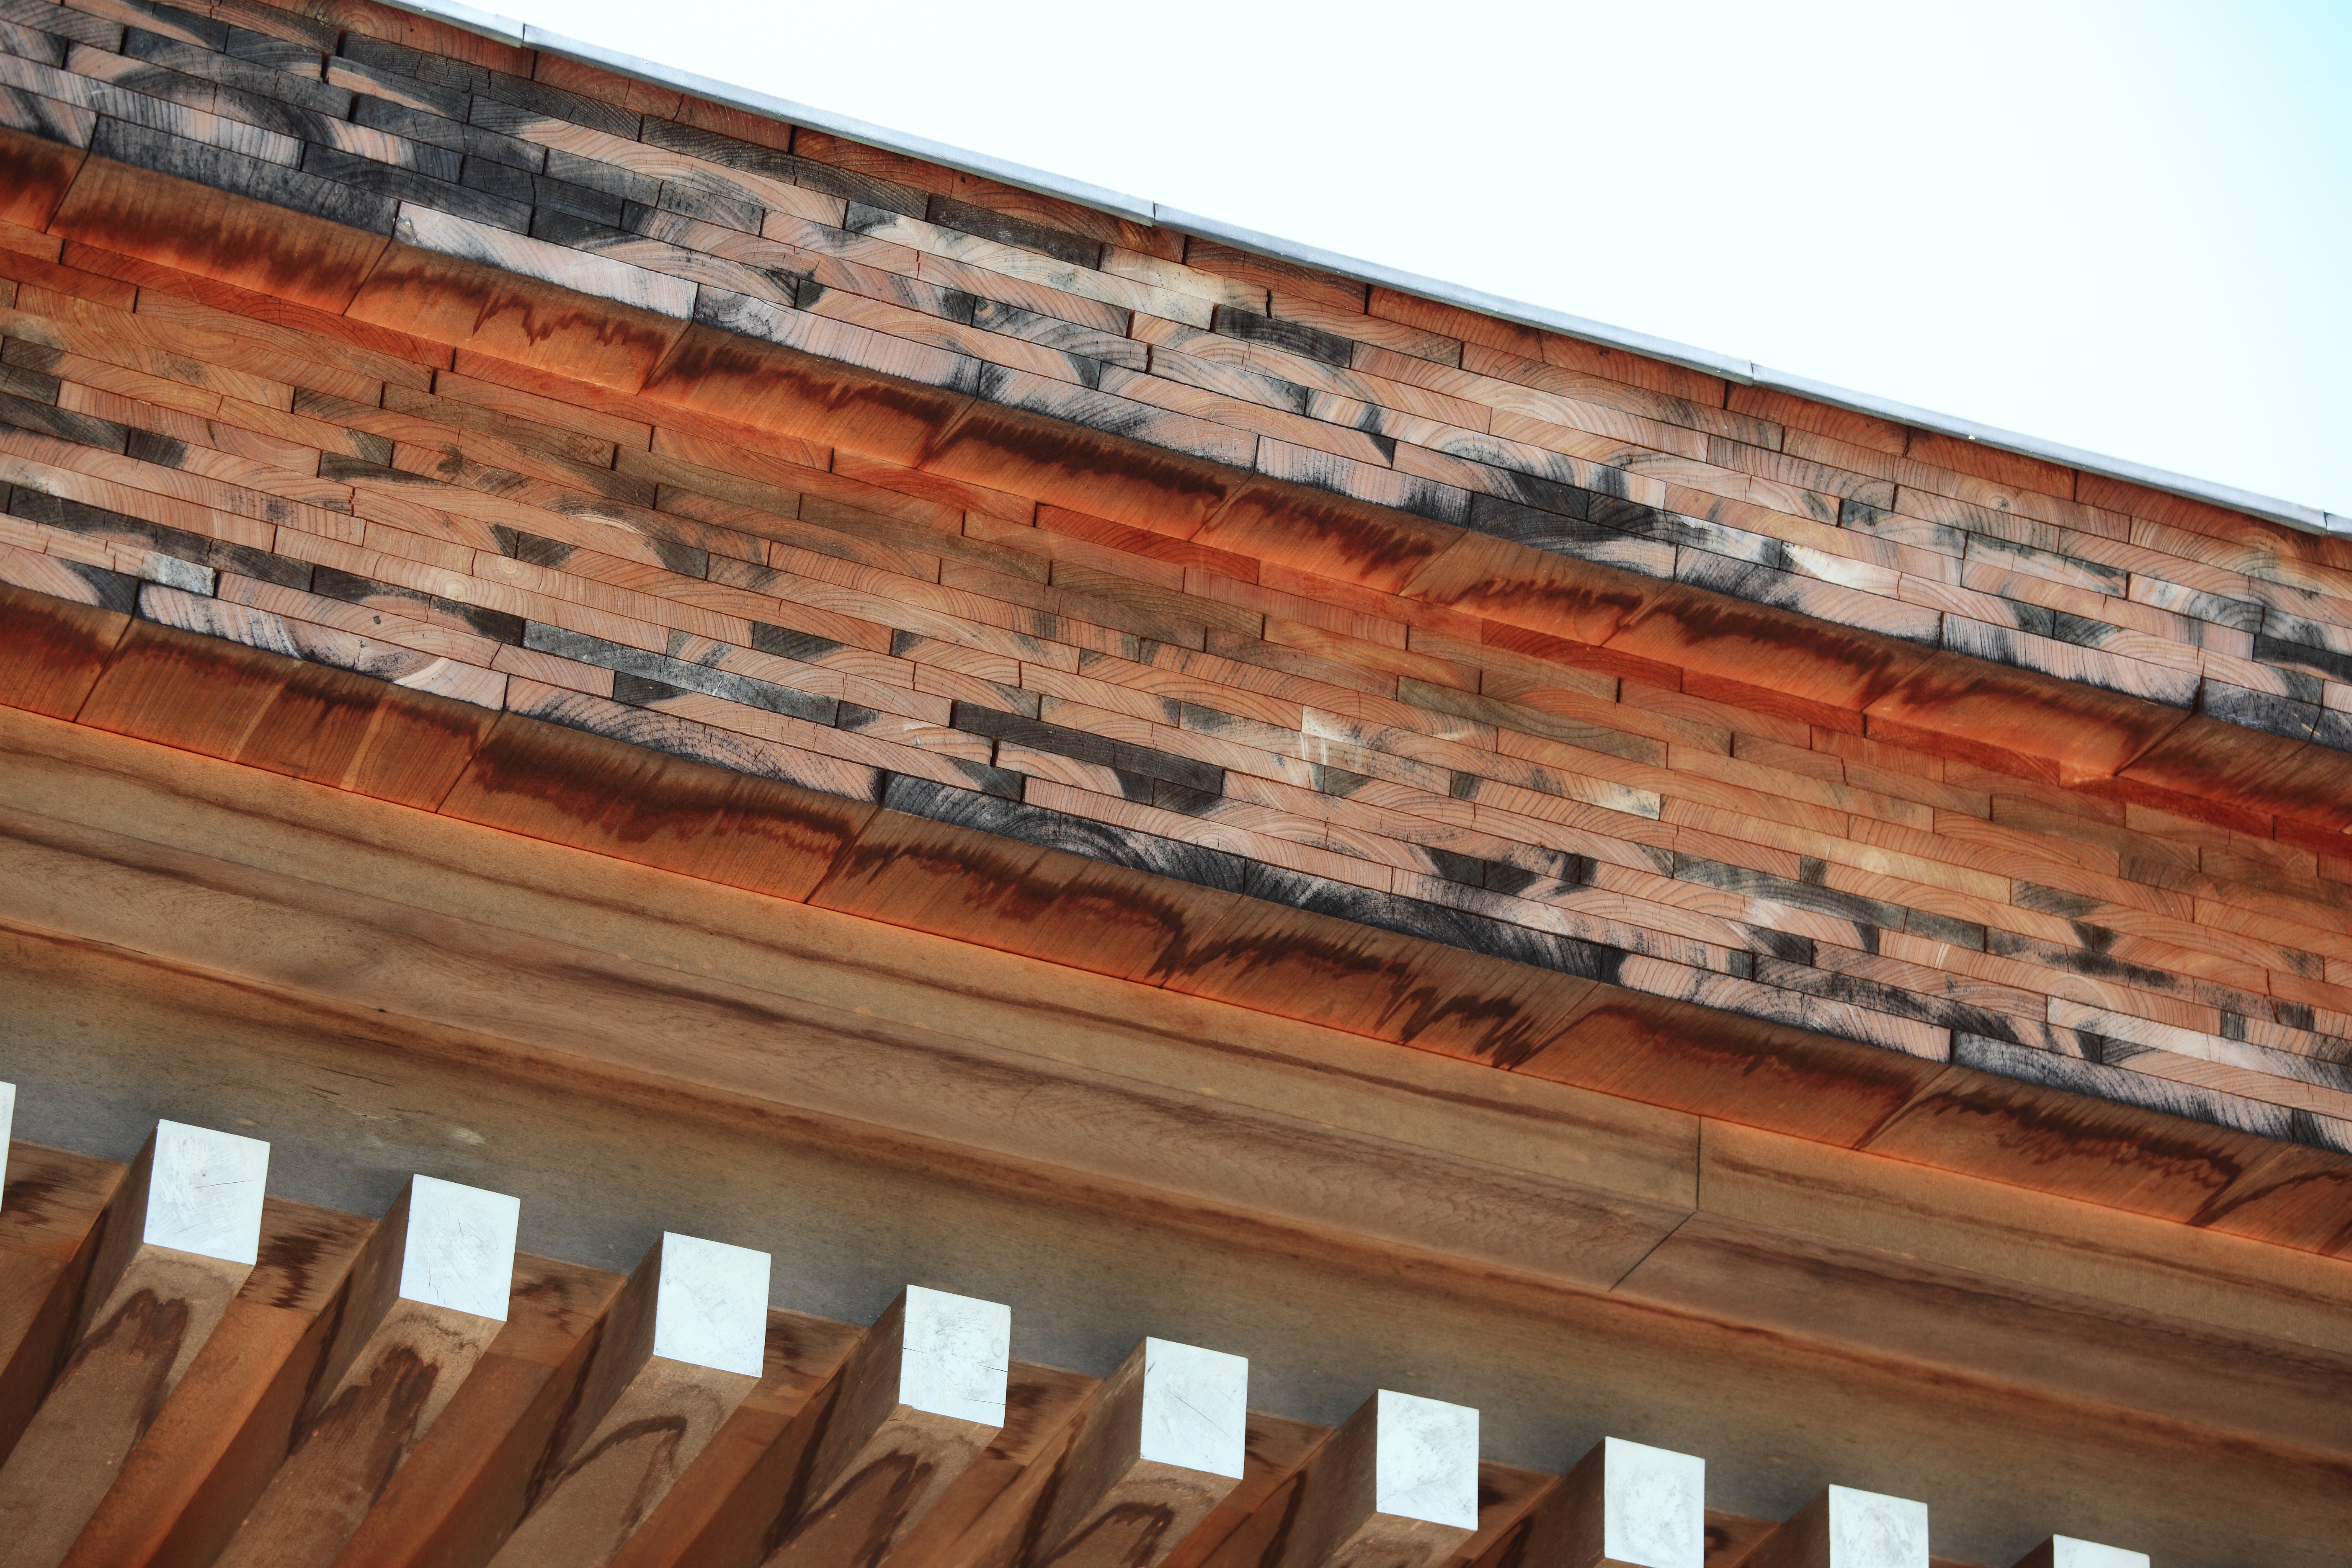
wood, floor, roof, beam, high, lumber, temple, japanese, hardwood, tochigi, 5d, style, hires, brickwork, markii, traditional, hi, res, resolution, nasu, batohin, man made object, baluster, outdoor structure